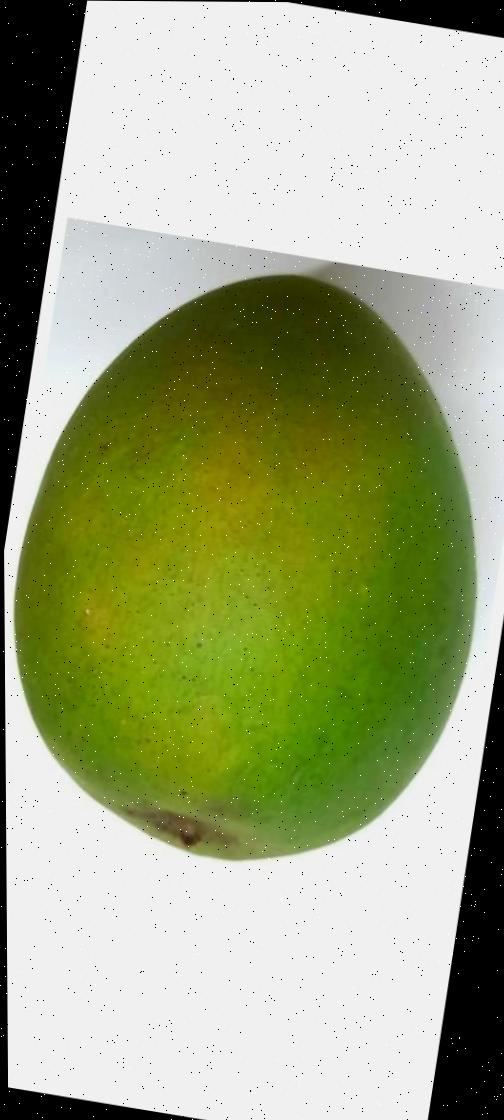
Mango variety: Harivanga